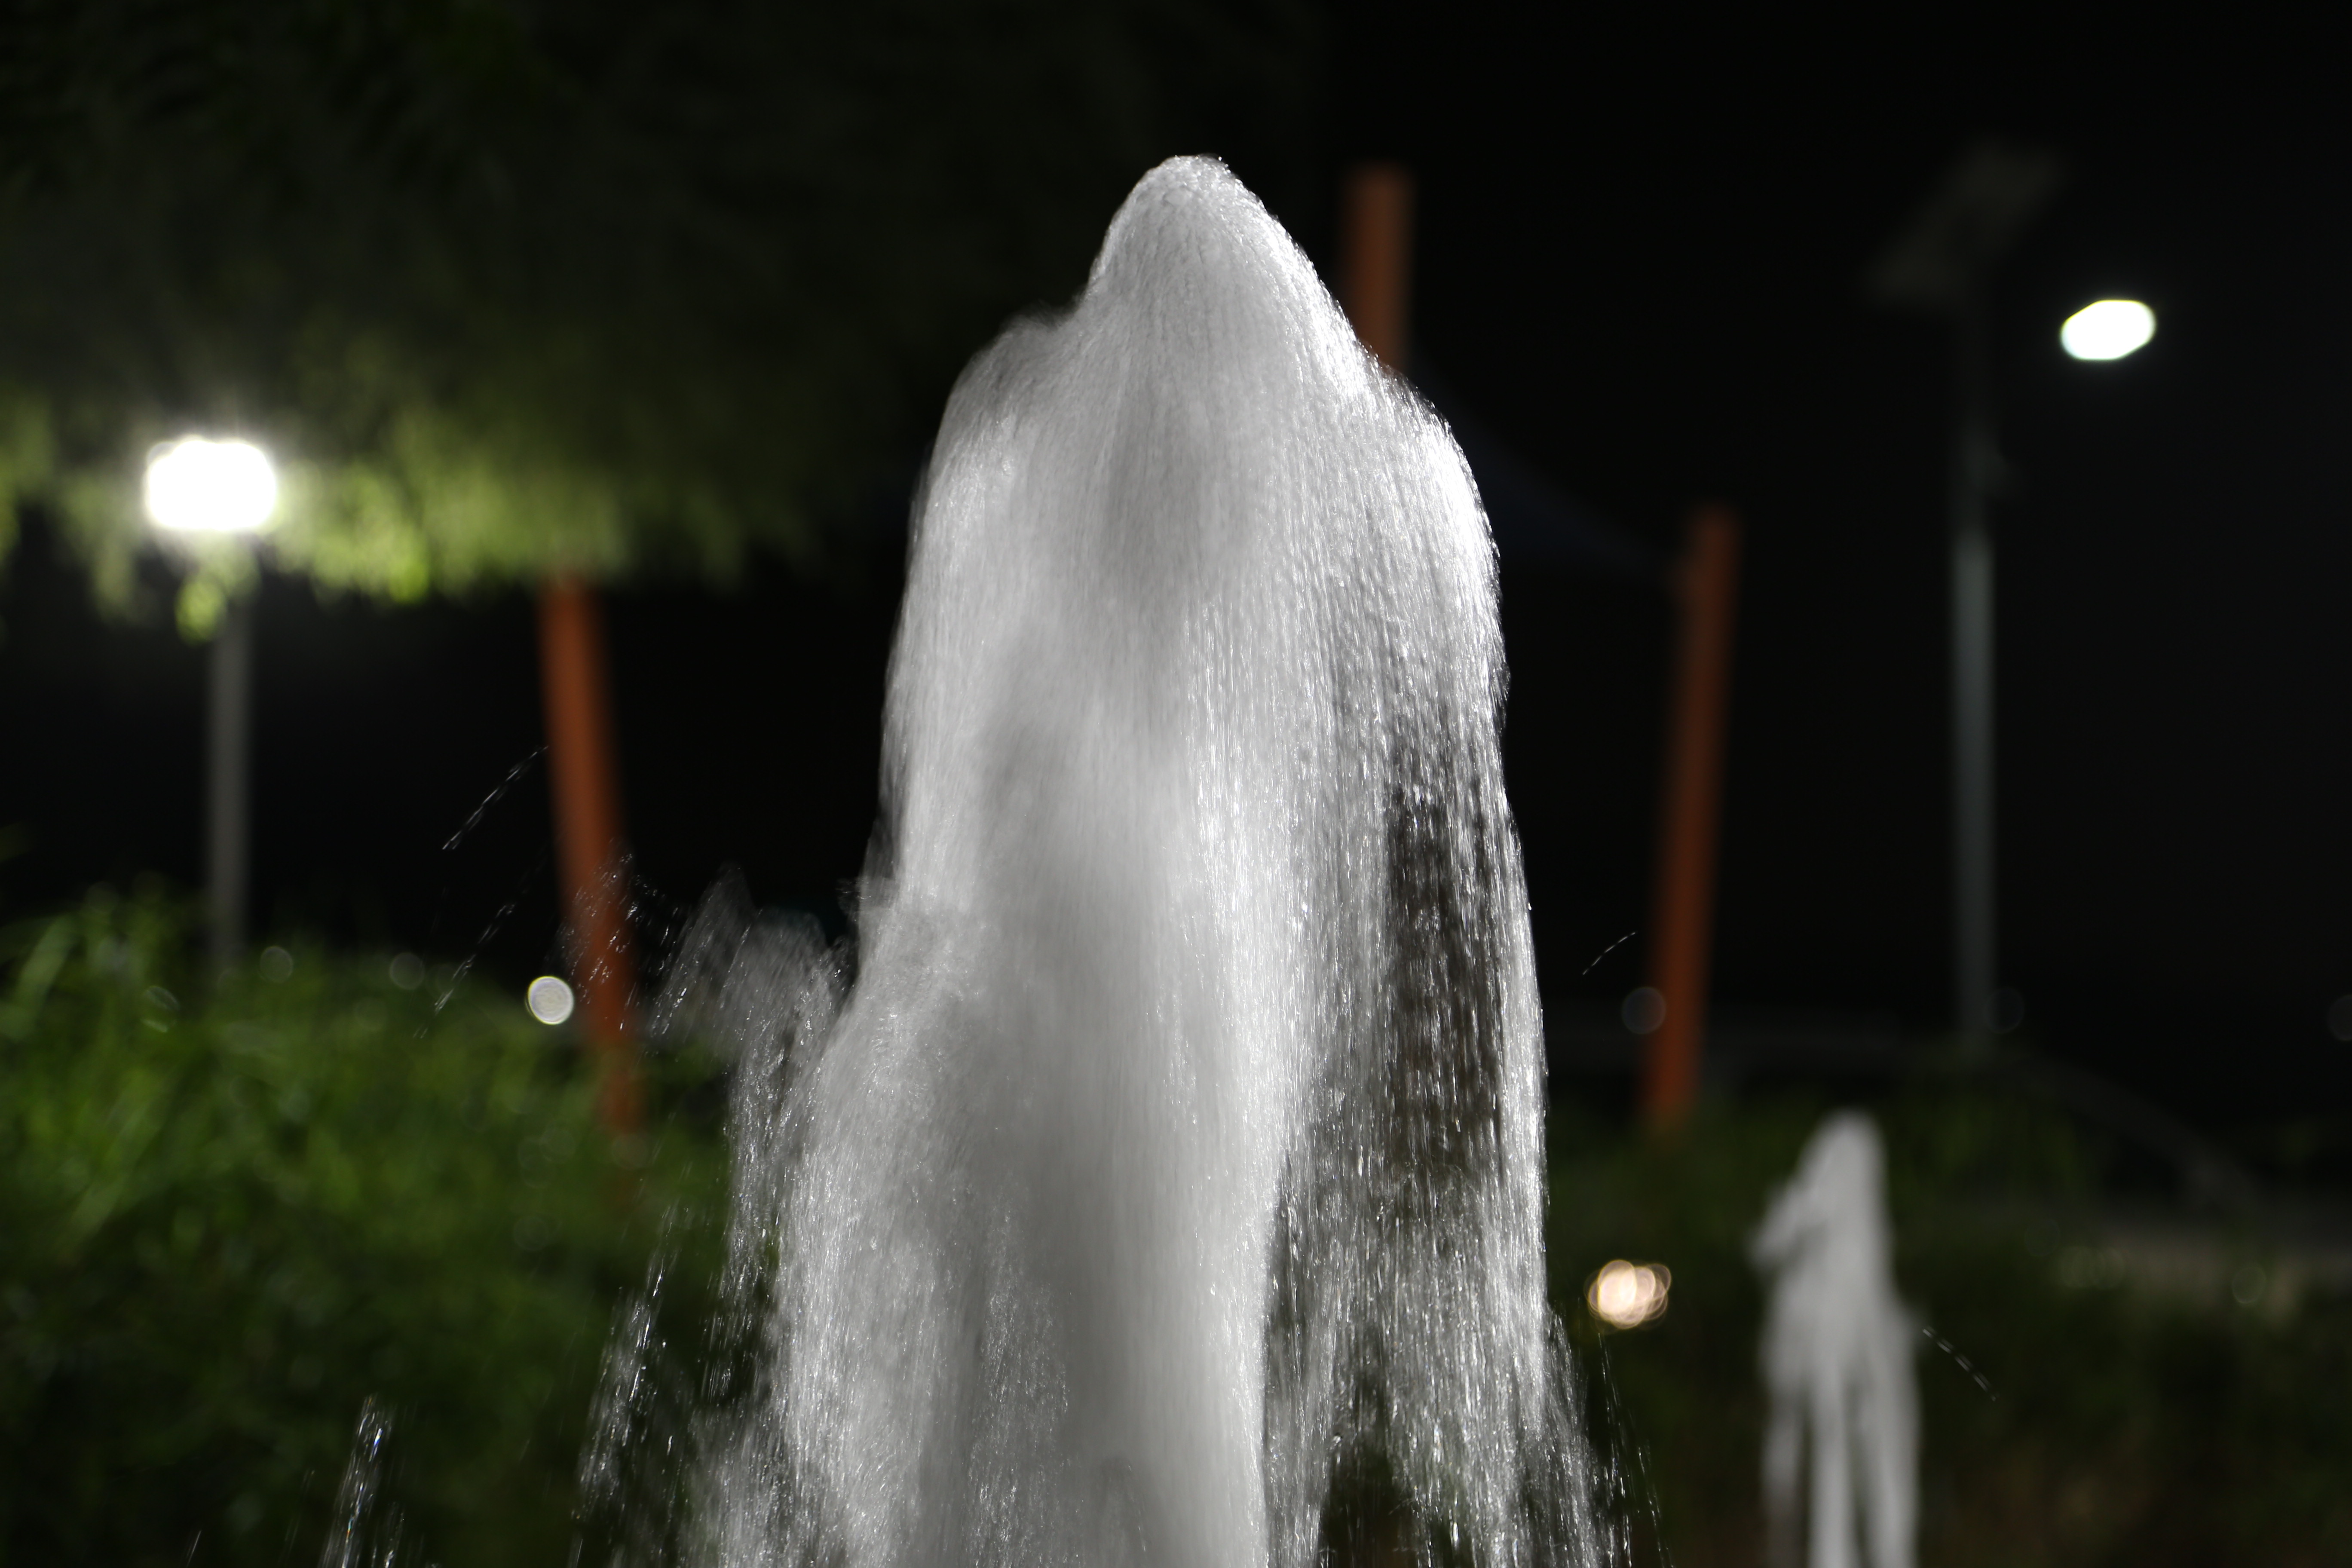
water, fall, fountain, tree, night, water feature, darkness